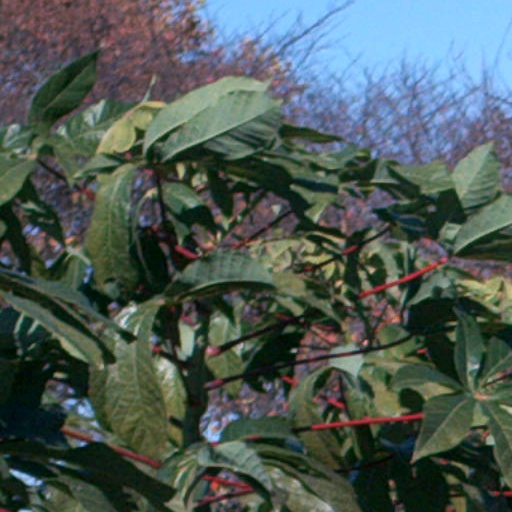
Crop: cassava